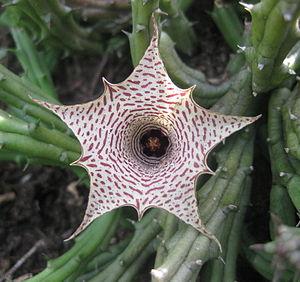
Huernia occulta est une espèce de plantes de la famille des Apocynaceae et originaire d'Afrique de l'Est.